Rogersville, Tennessee

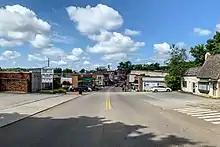
Downtown Rogersville

Rogersville is located slightly southwest of the center of Hawkins County. According to the United States Census Bureau, the town has a total area of , all land. The town is in the valley of Crockett Creek, a southwest-flowing tributary of the Holston River. The elevation of Rogersville is . Via U.S. Route 11W (see below), it is southwest of Kingsport and northeast of Knoxville.